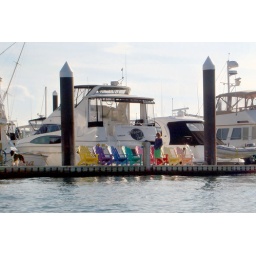
Spaniel strolls by lounge chairs on a marina dock. Casco Bay, Maine.